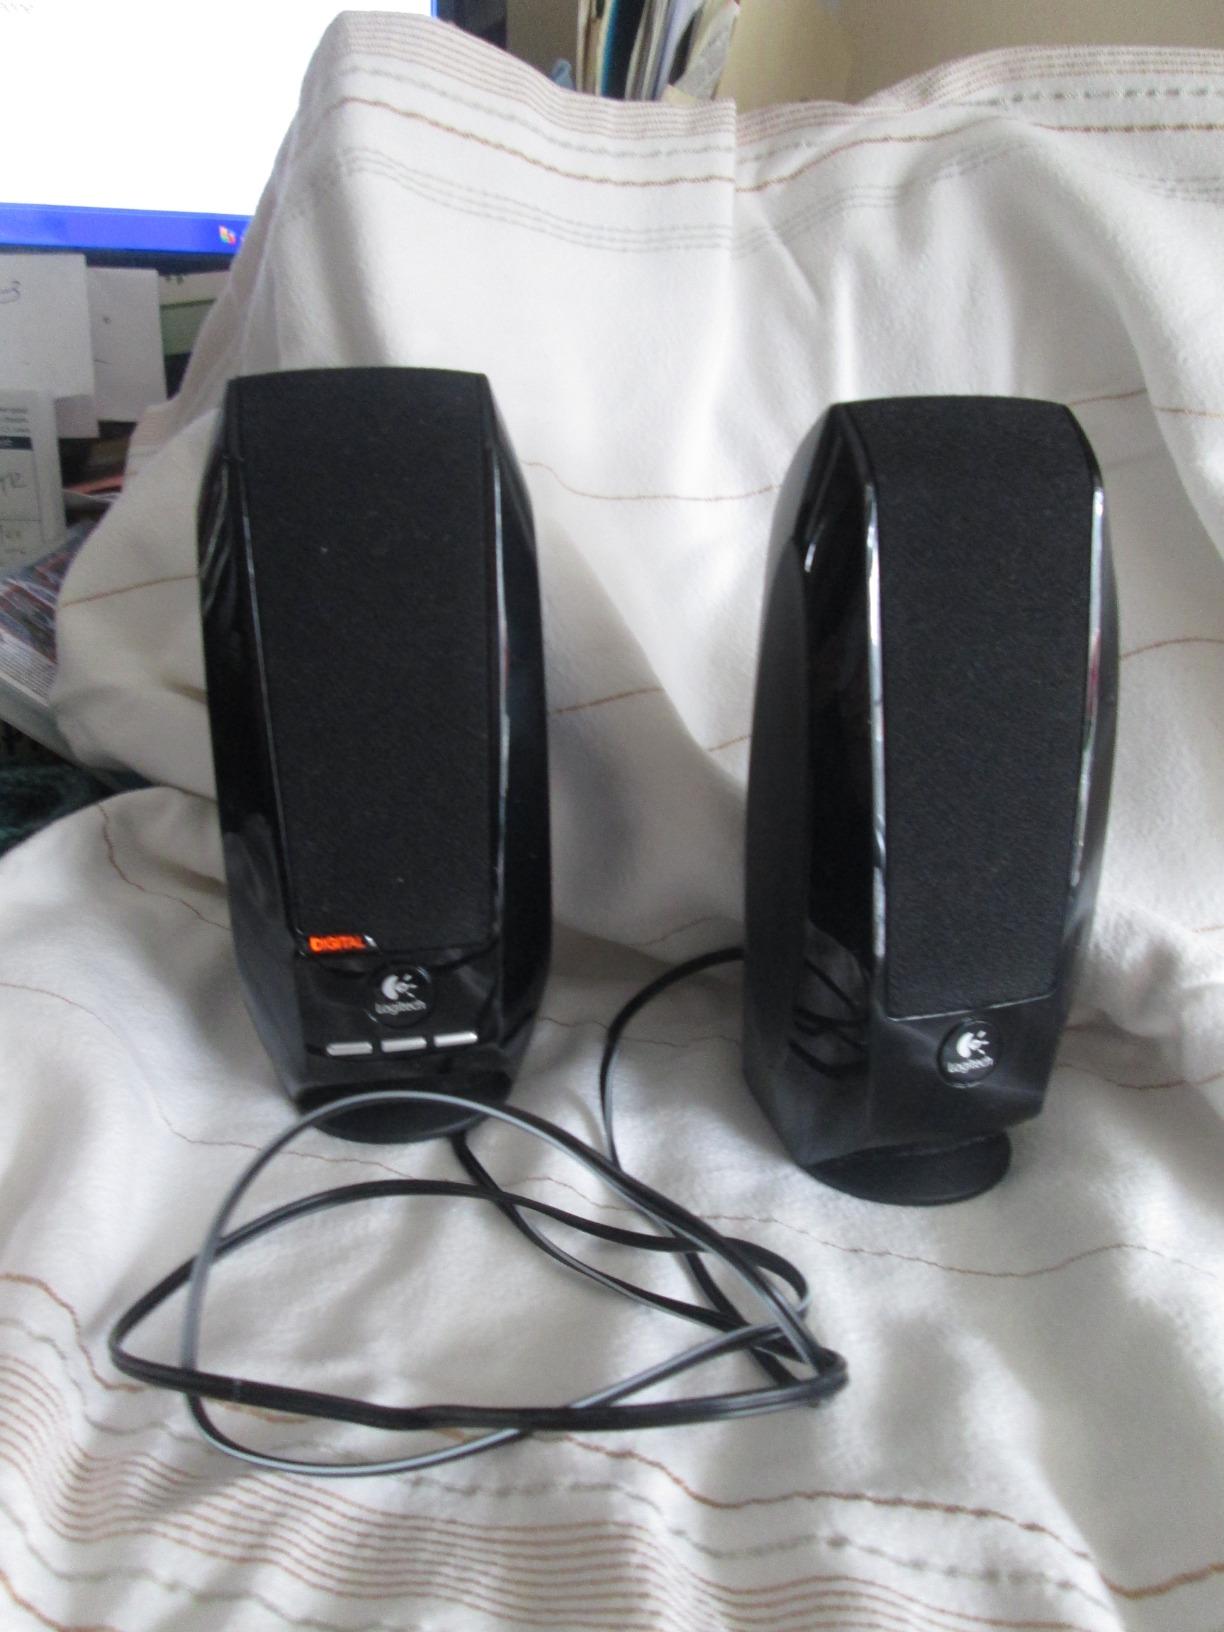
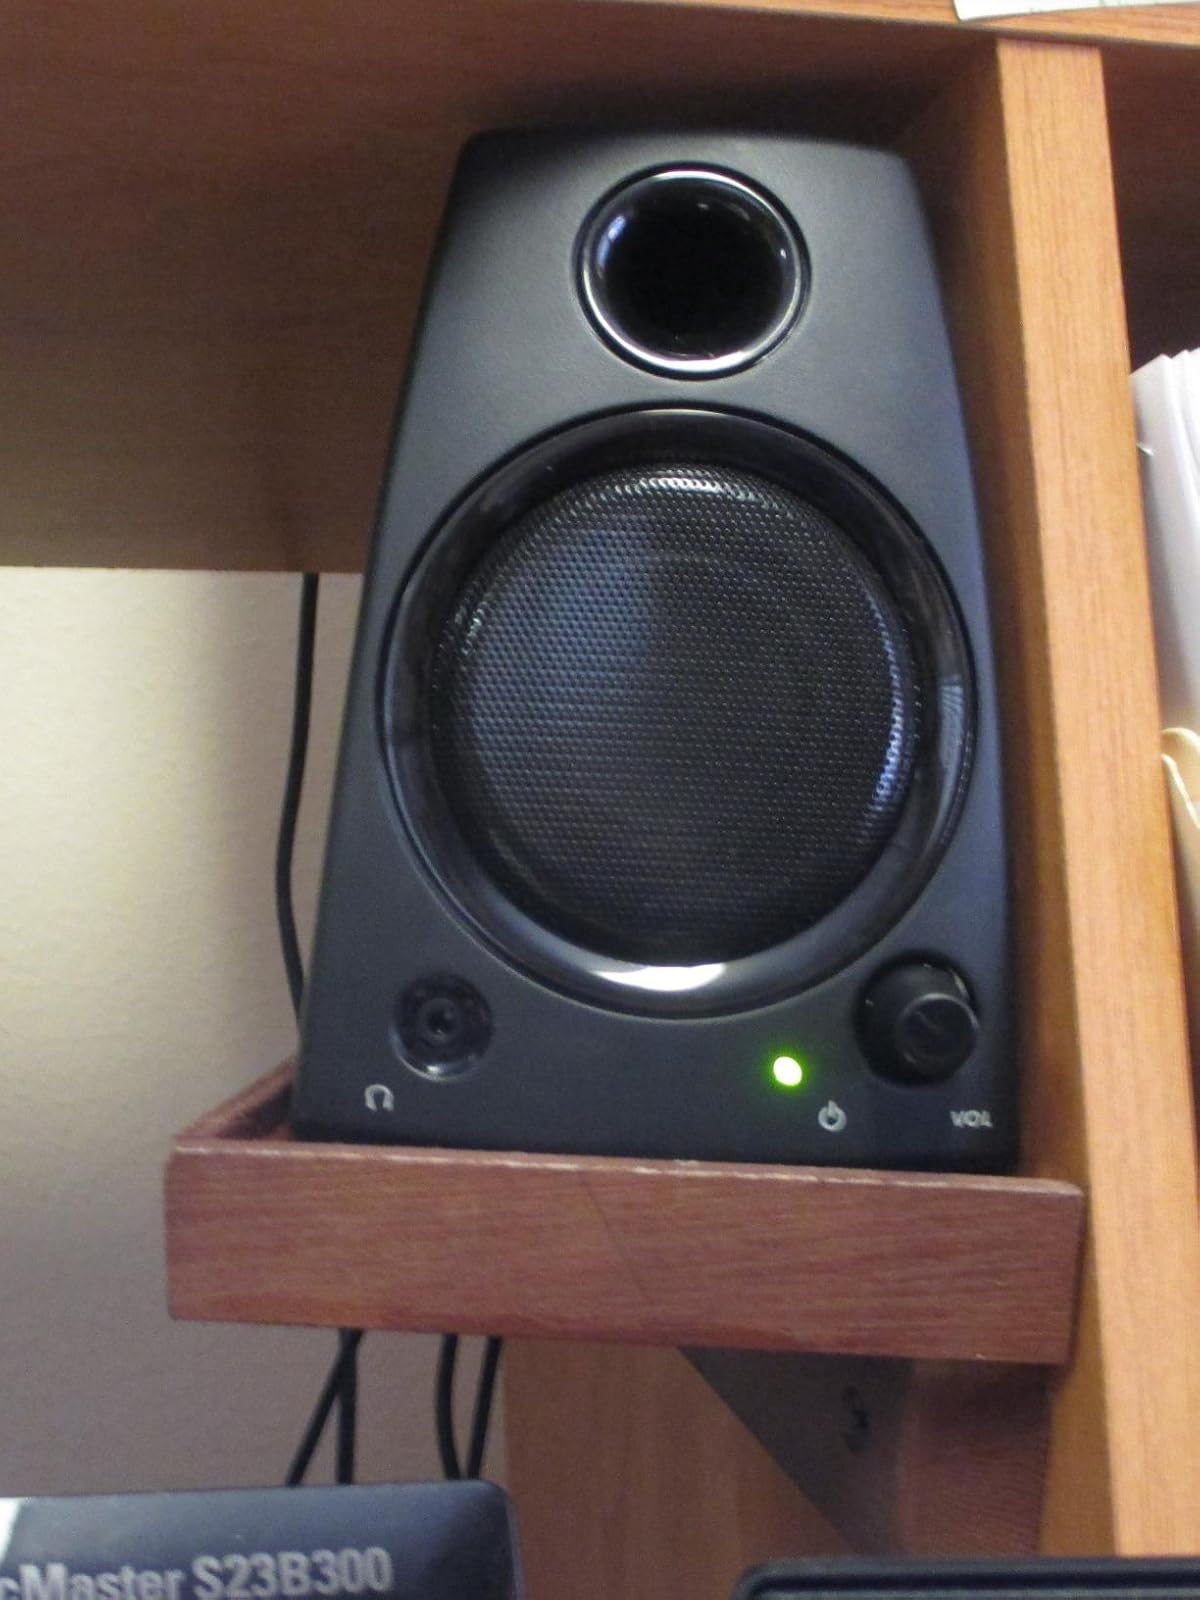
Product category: speaker
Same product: no